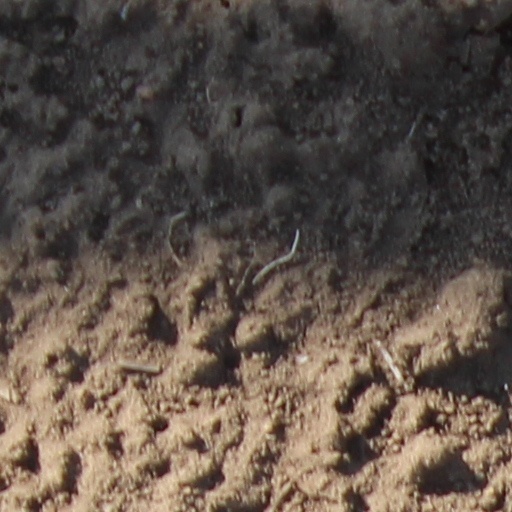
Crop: wheat